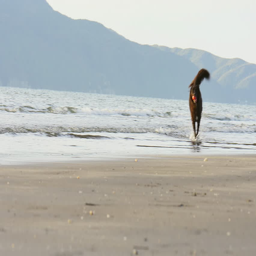
a dog running on the ocean shore at sunset with a ball in its mouth